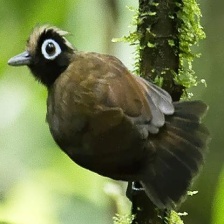
Species: ANTBIRD
Scientific name: THAMNOPHILIDAE